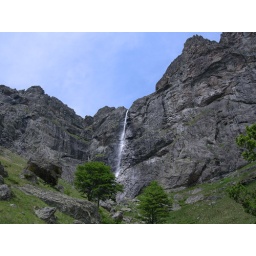
Eden falls in the Inferno ground. 124,5 m. water column fall down in the picturesque rocky ground, called Inferno.